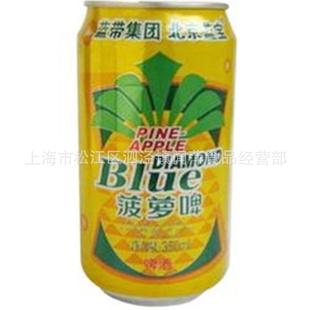
Label: metal